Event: Nepal Earthquake
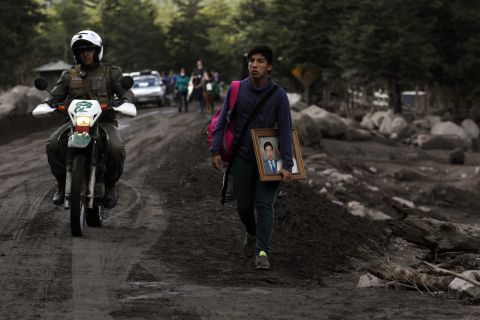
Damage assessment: no_damage